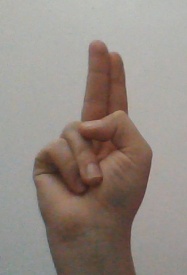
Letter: taa